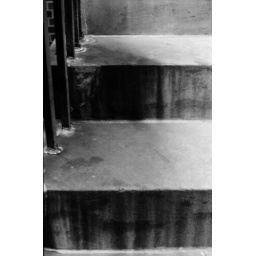
A little staining from rusty metals on stone. This was over by the Meadows building on the SMU campus